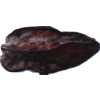
Label: carambola